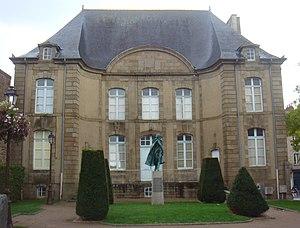
Hôtel La Belinaye à Fougères et statue d'Armand Tuffin de La Rouërie
Fougères est une commune française sous-préfecture d'Ille-et-Vilaine, en région Bretagne.